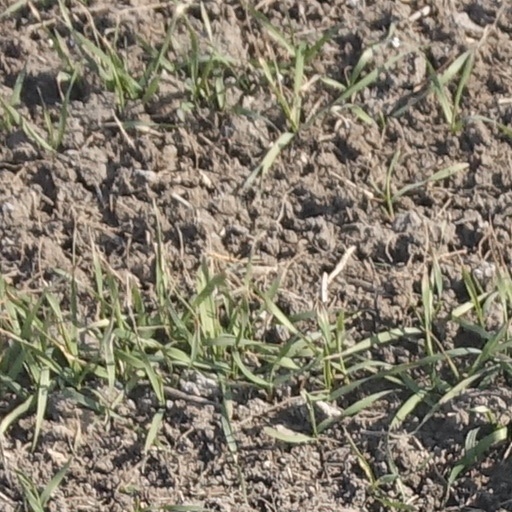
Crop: wheat